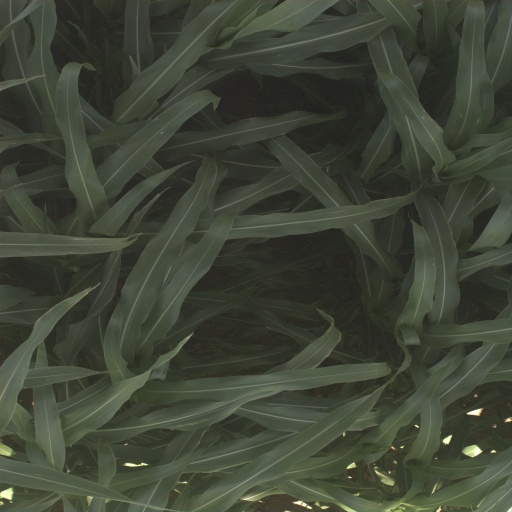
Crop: sorghum